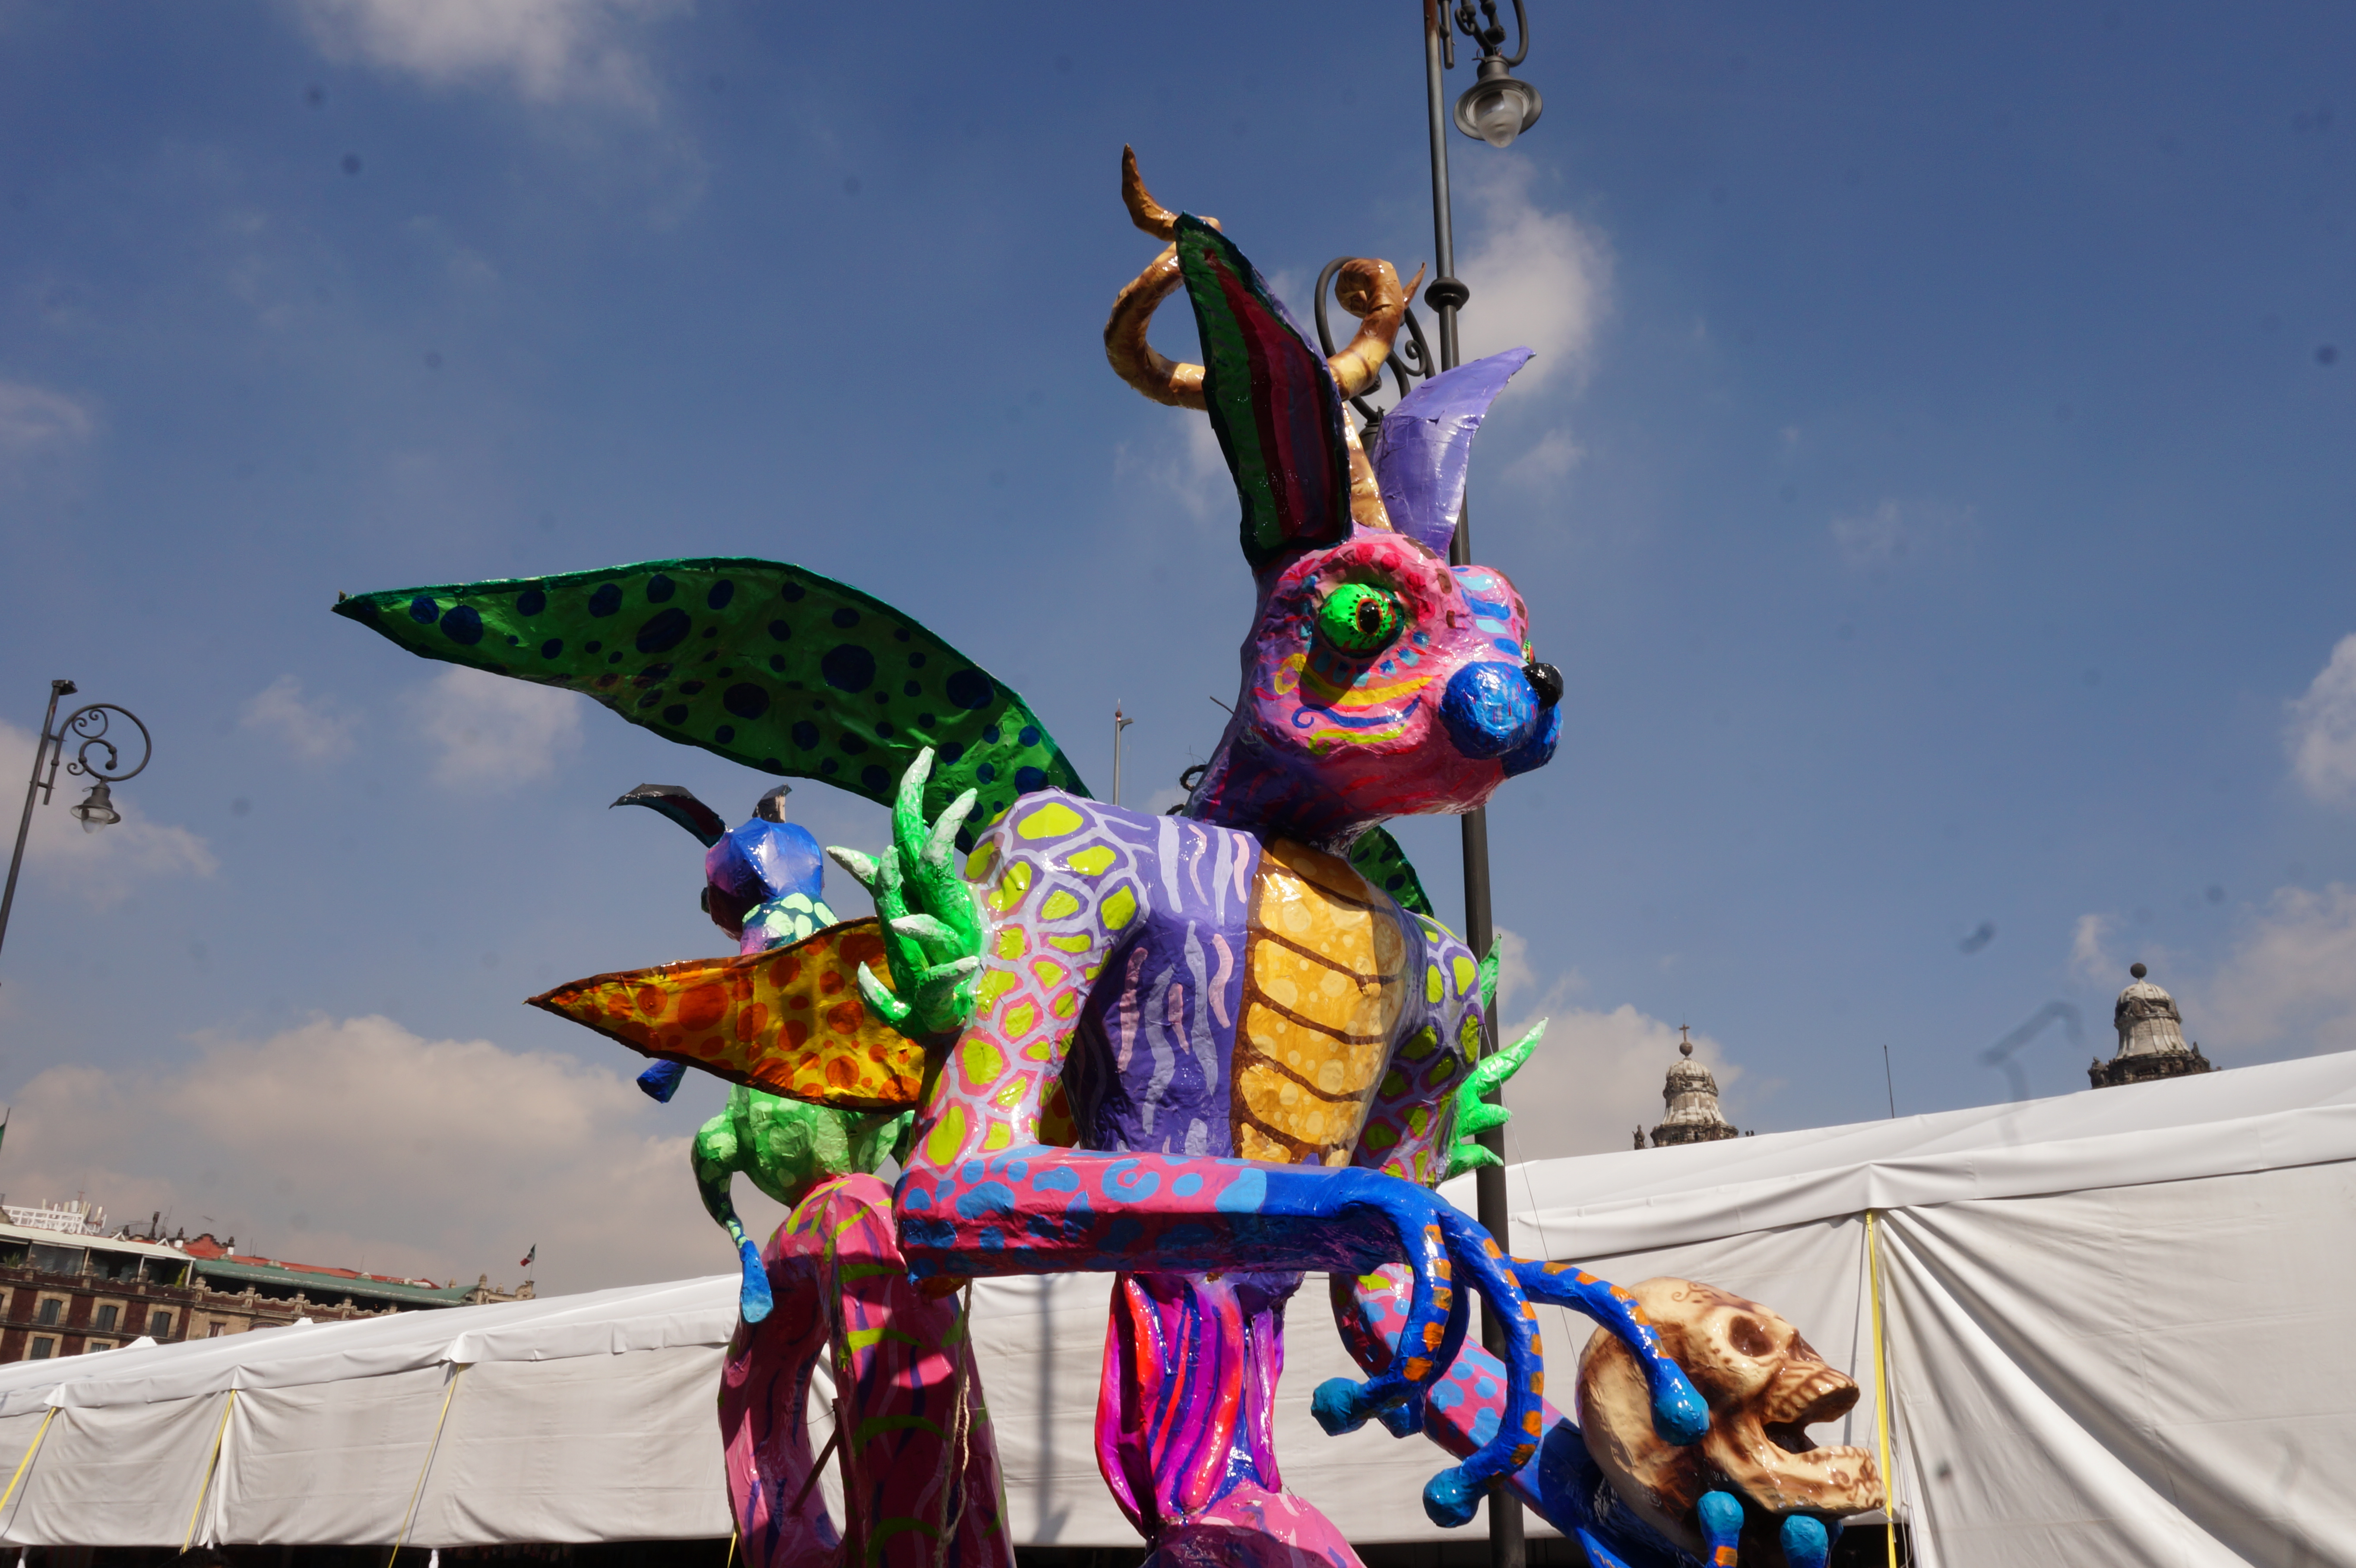
underworld, myth, fantasy, animal, mythological, history, creativity, crafts, art, sculpture, mythology, mythical, fiction, parade, allegorical, idiosyncrasy, carnival, festival, event, mardi gras, vacation, fictional character